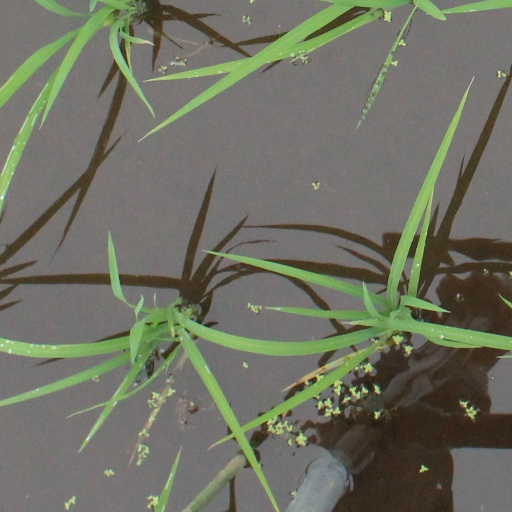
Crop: rice